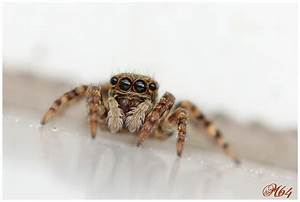
Label: ragno